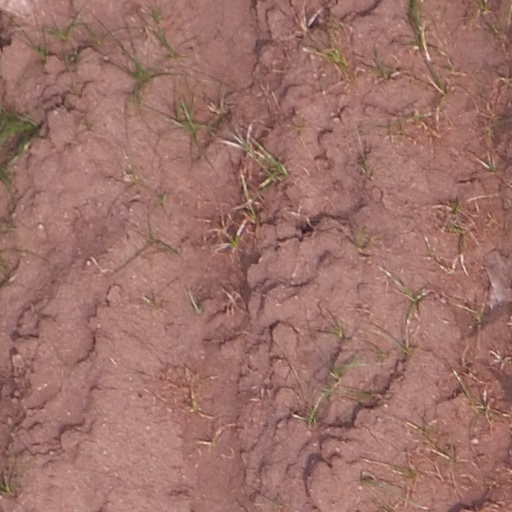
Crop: maize; corn